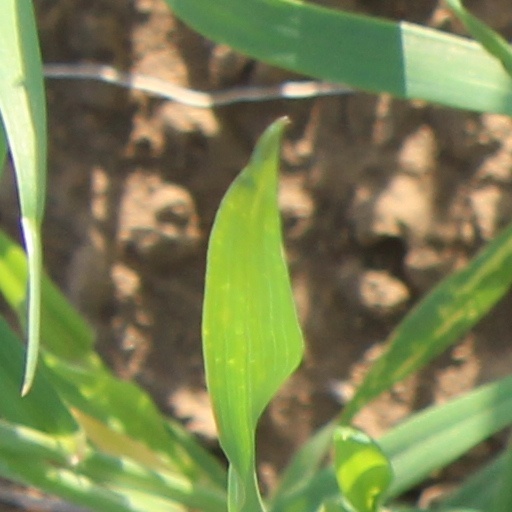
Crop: wheat